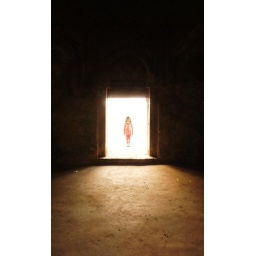
Drifting in by the 2nd floor window